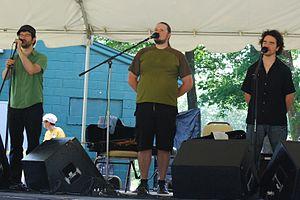
Genticorum est un trio de musique traditionnelle québécoise composé de Yann Falquet, Pascal Gemme et Nicholas Williams.